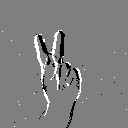
ASL letter: k